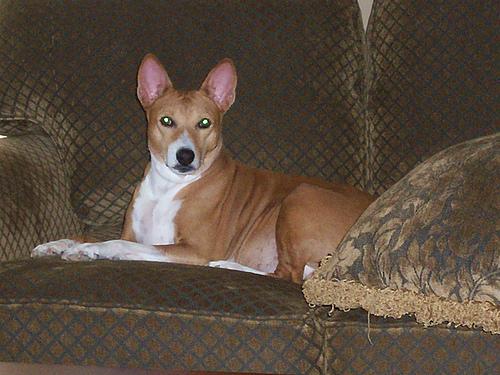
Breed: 243-n000103-basenji